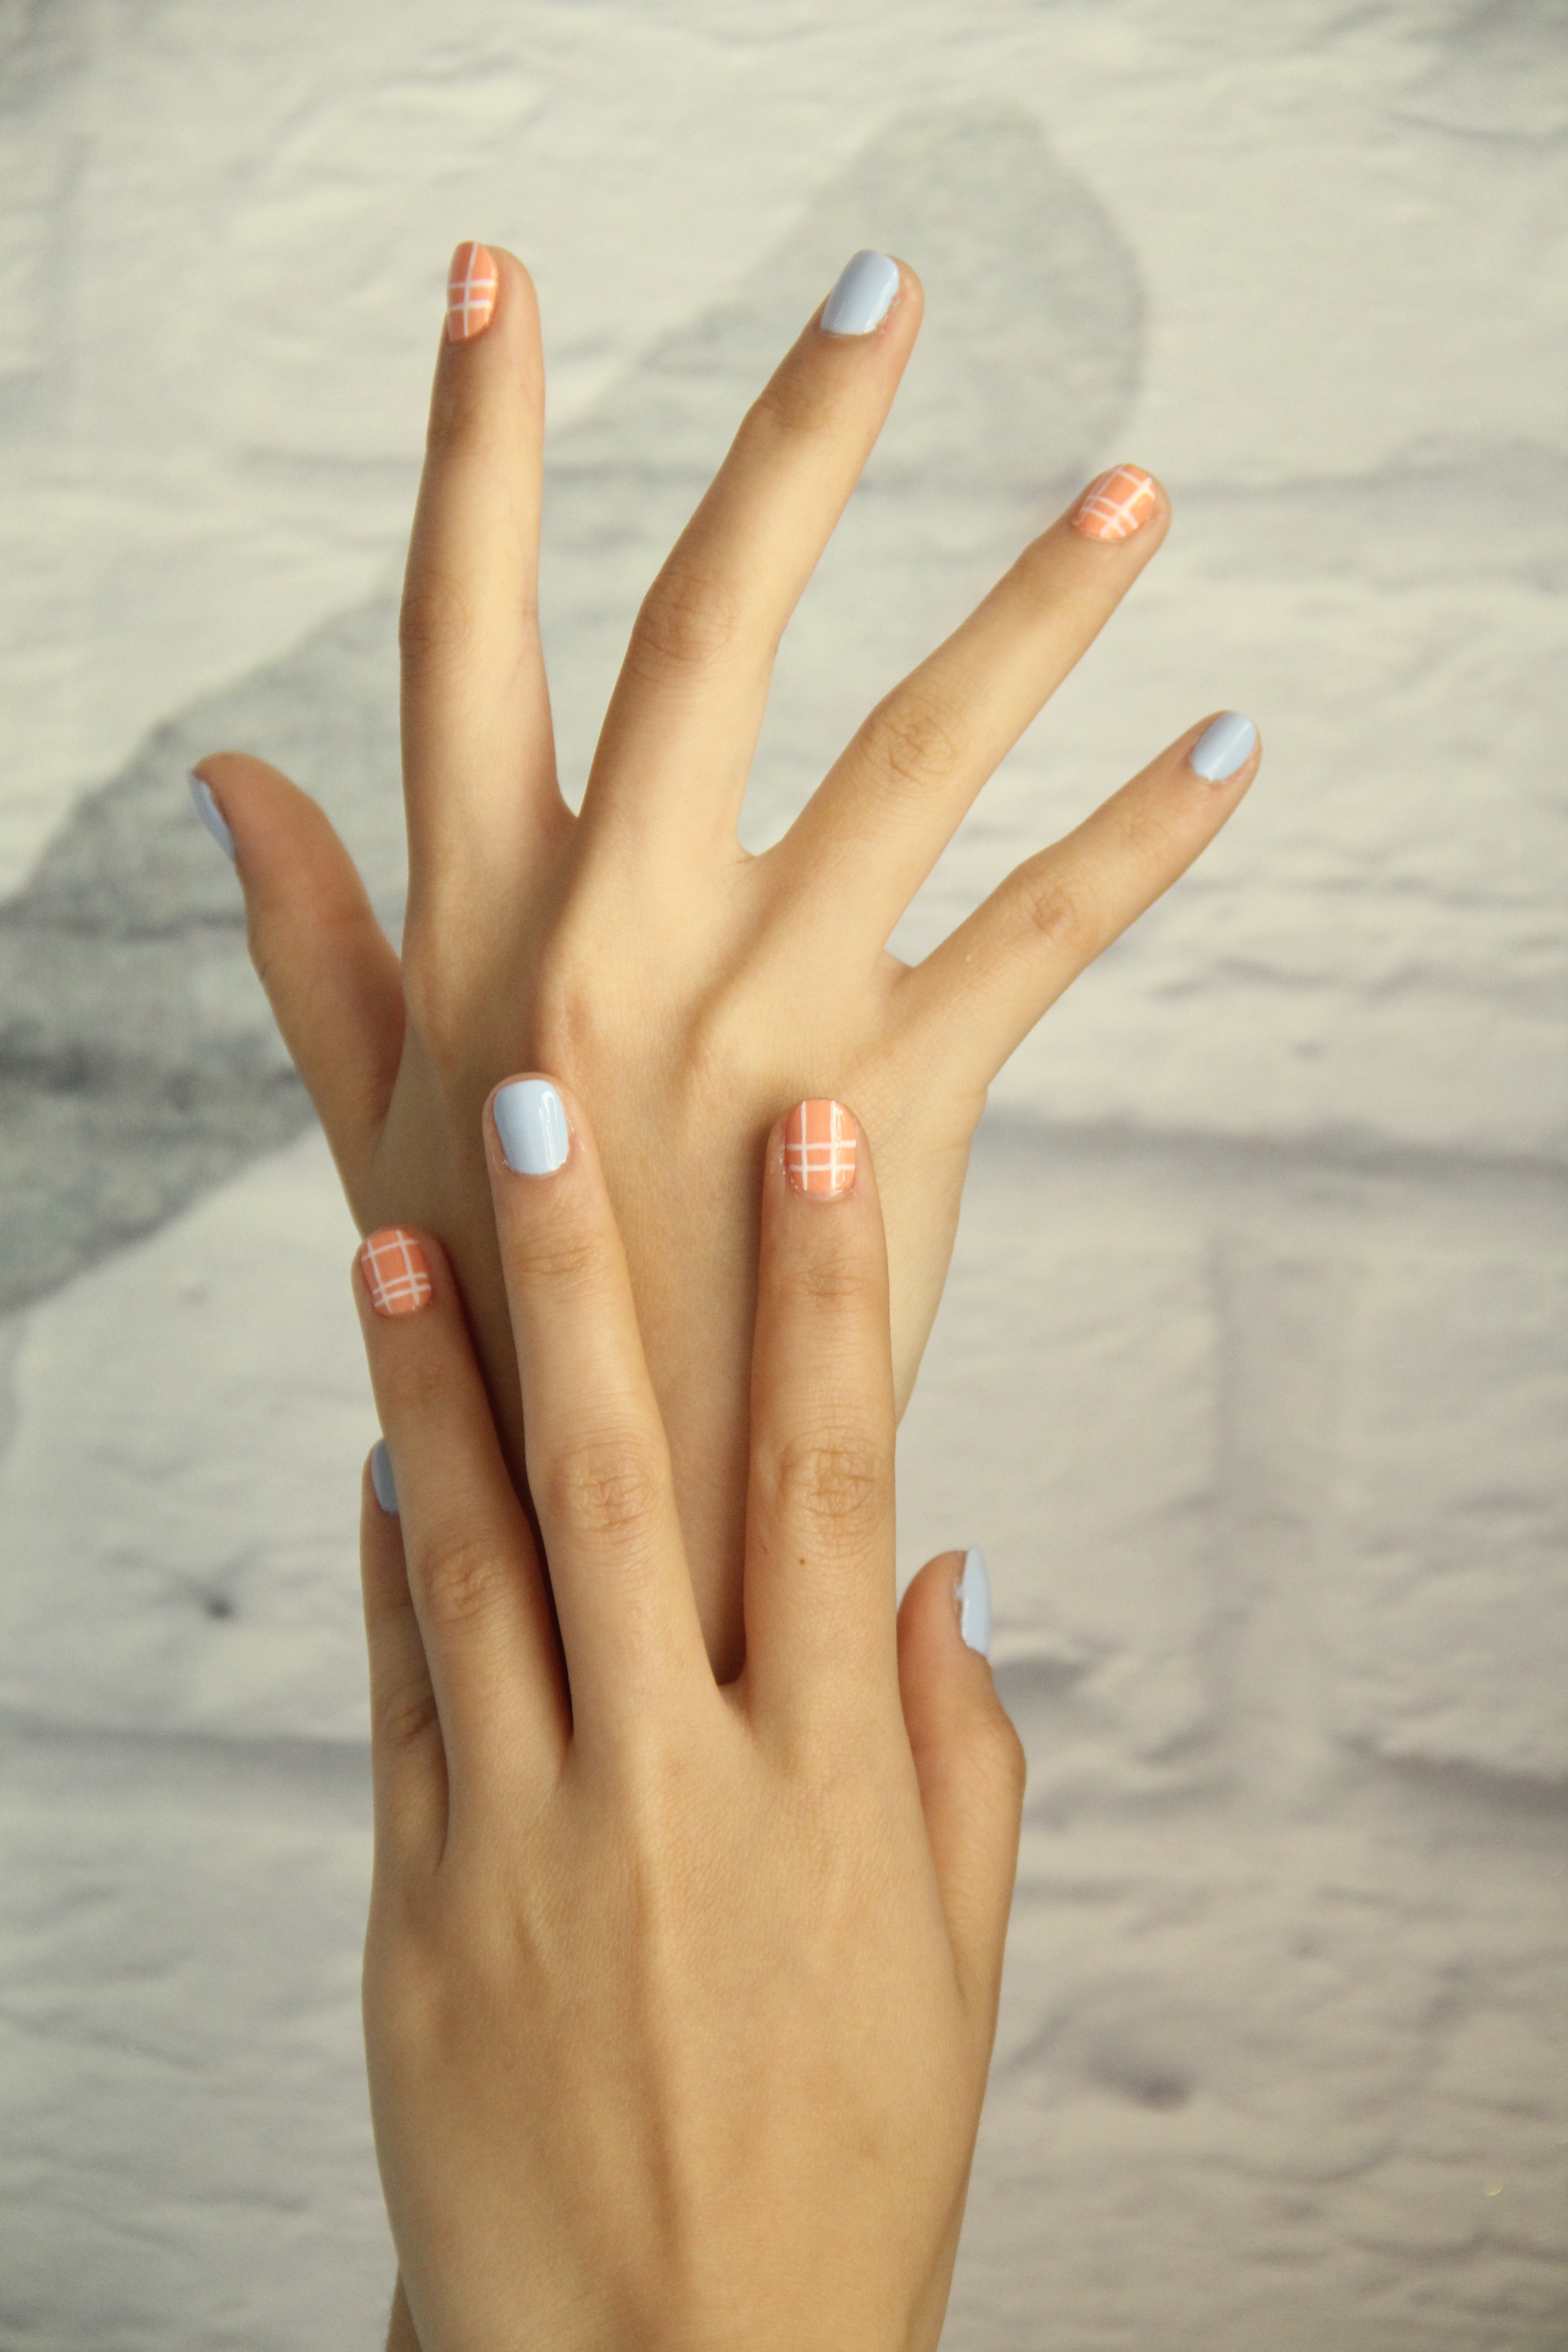
hand, ring, leg, finger, care, arm, nail, manicure, hands, skin, beauty, sense, hand model